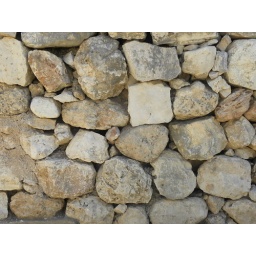
Stone wall texture. From the first floor of the Egyptian Governor's residence at Canaanite-era Aphek in modern Israel.